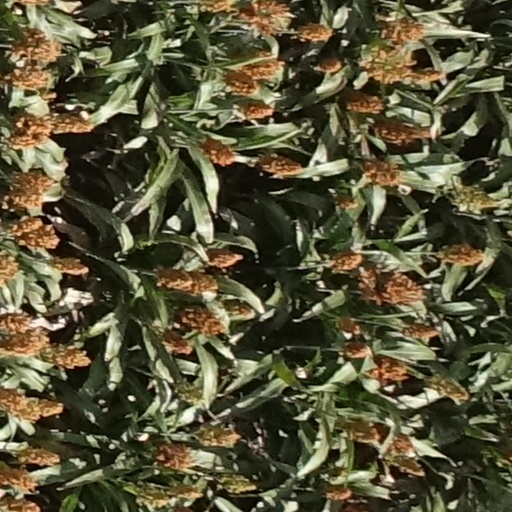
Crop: sorghum